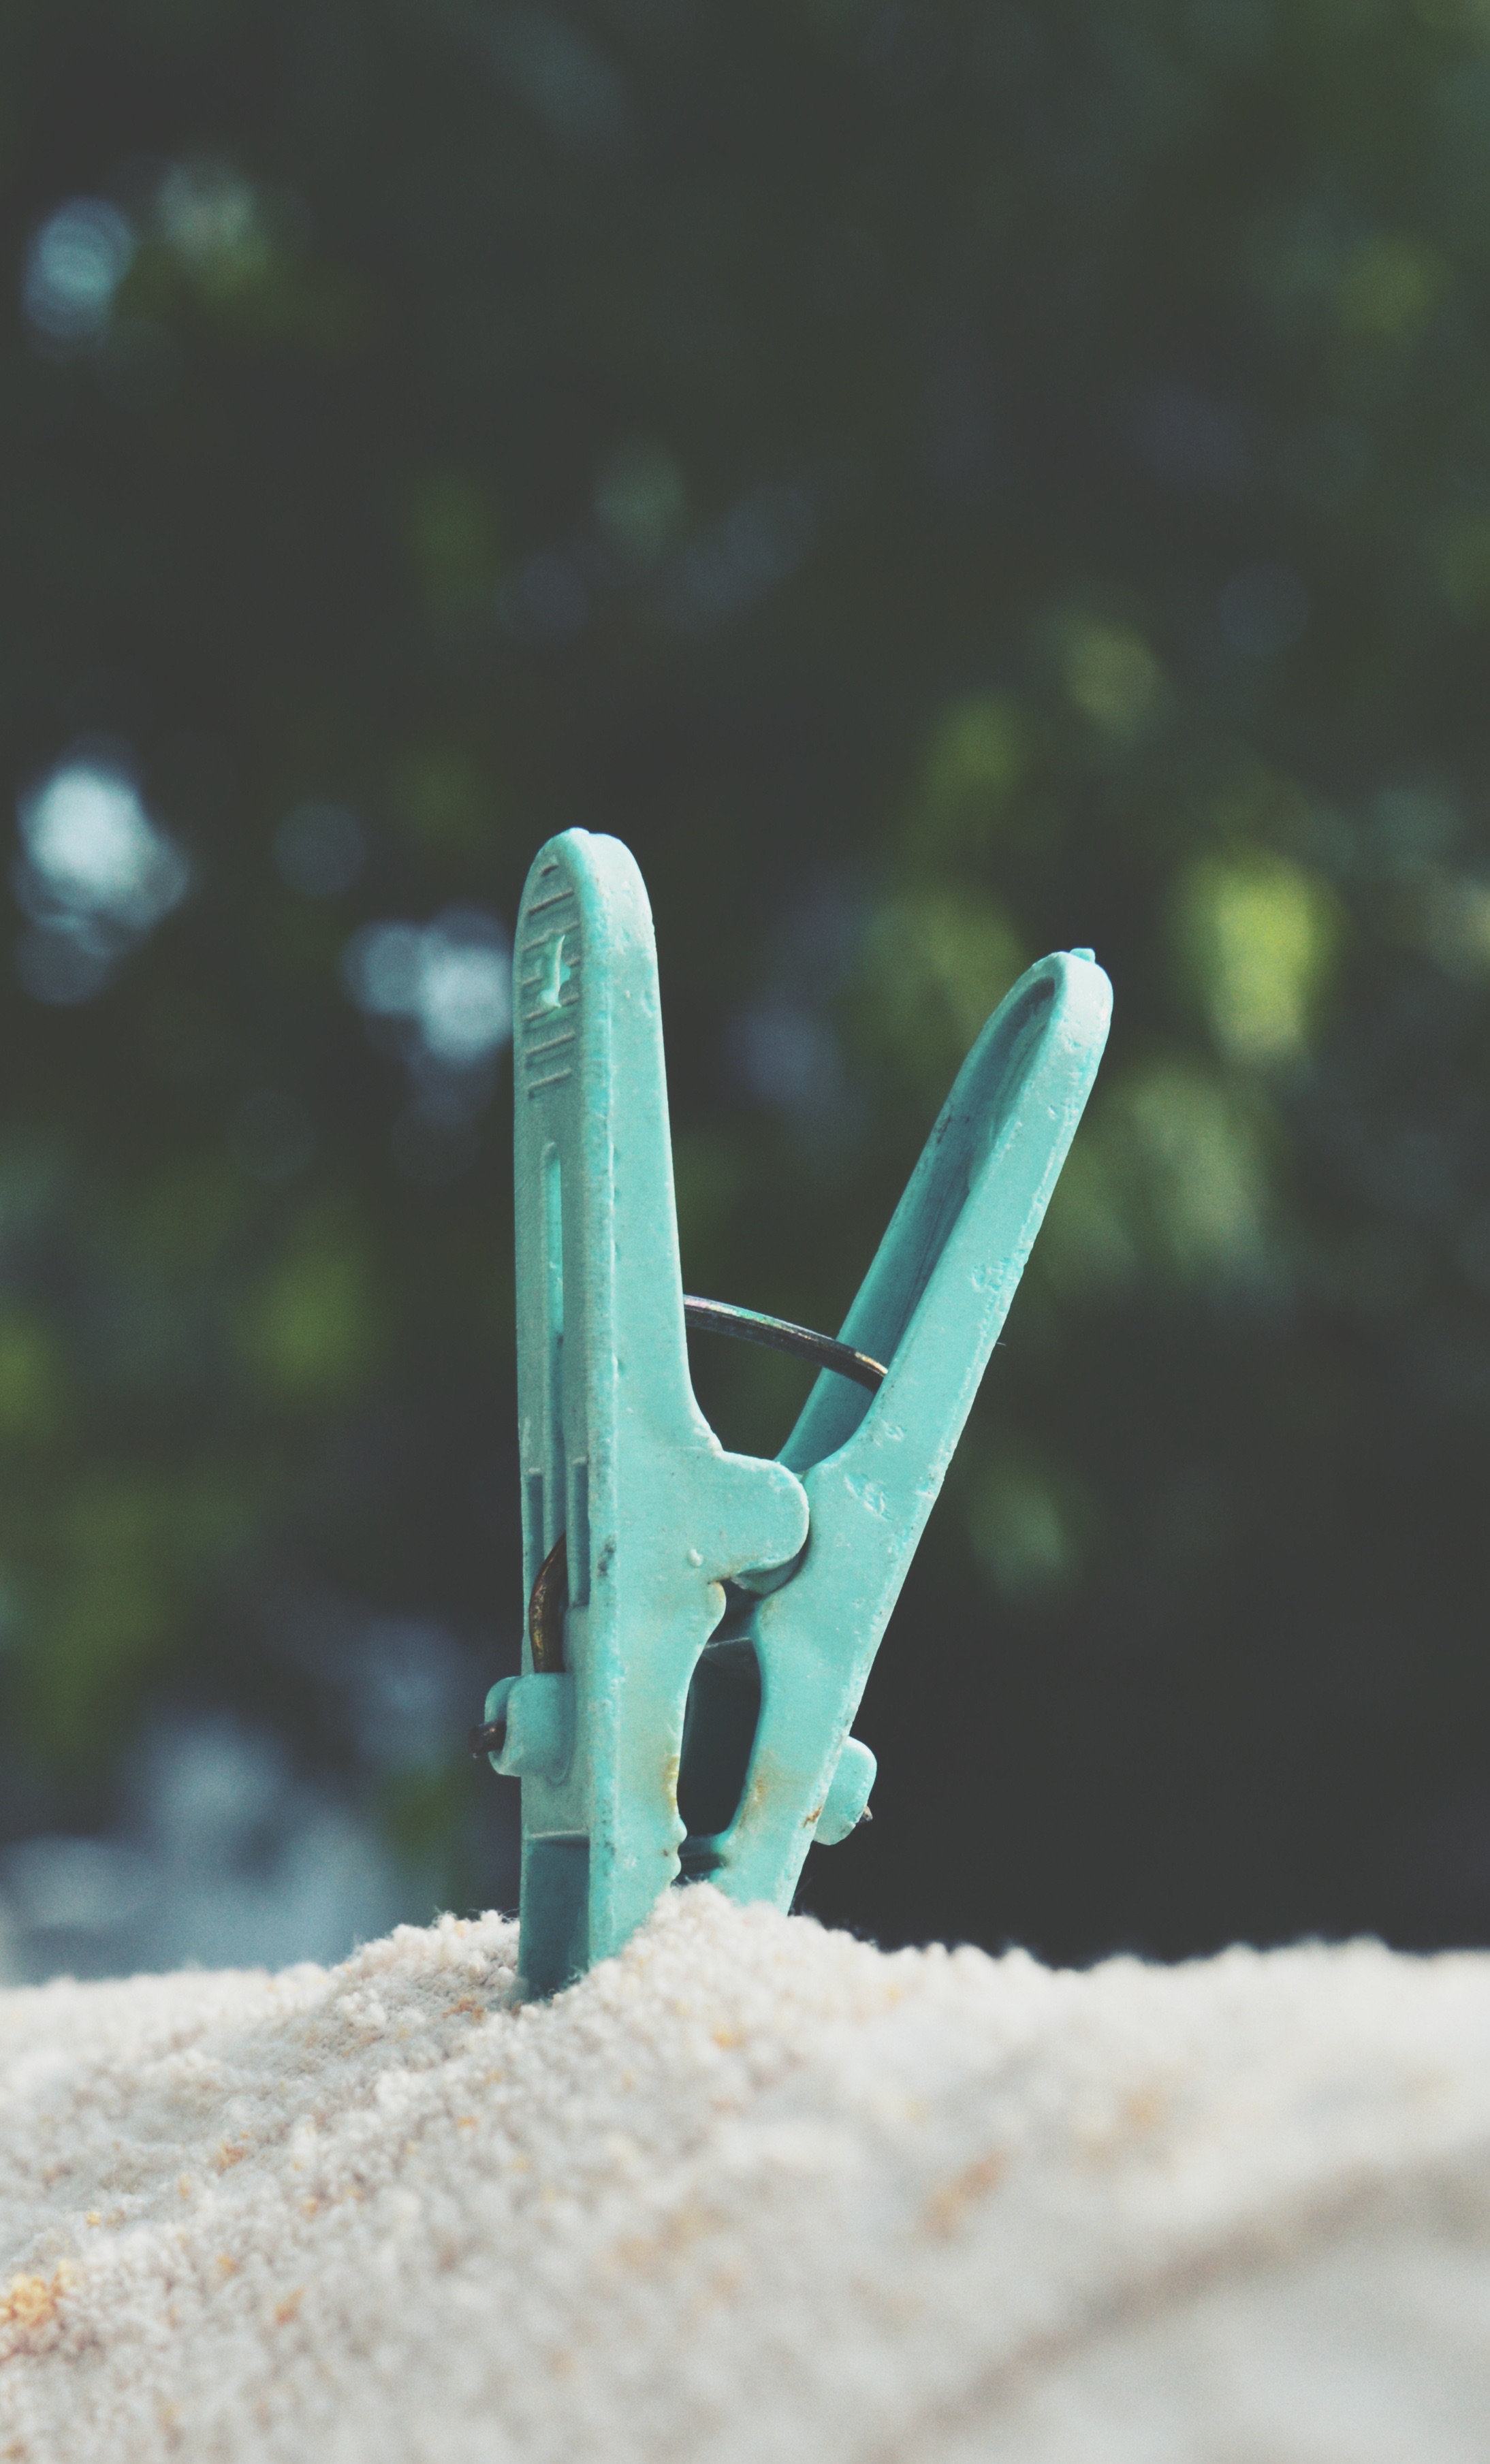
water, nature, green, blue, close up, macro photography